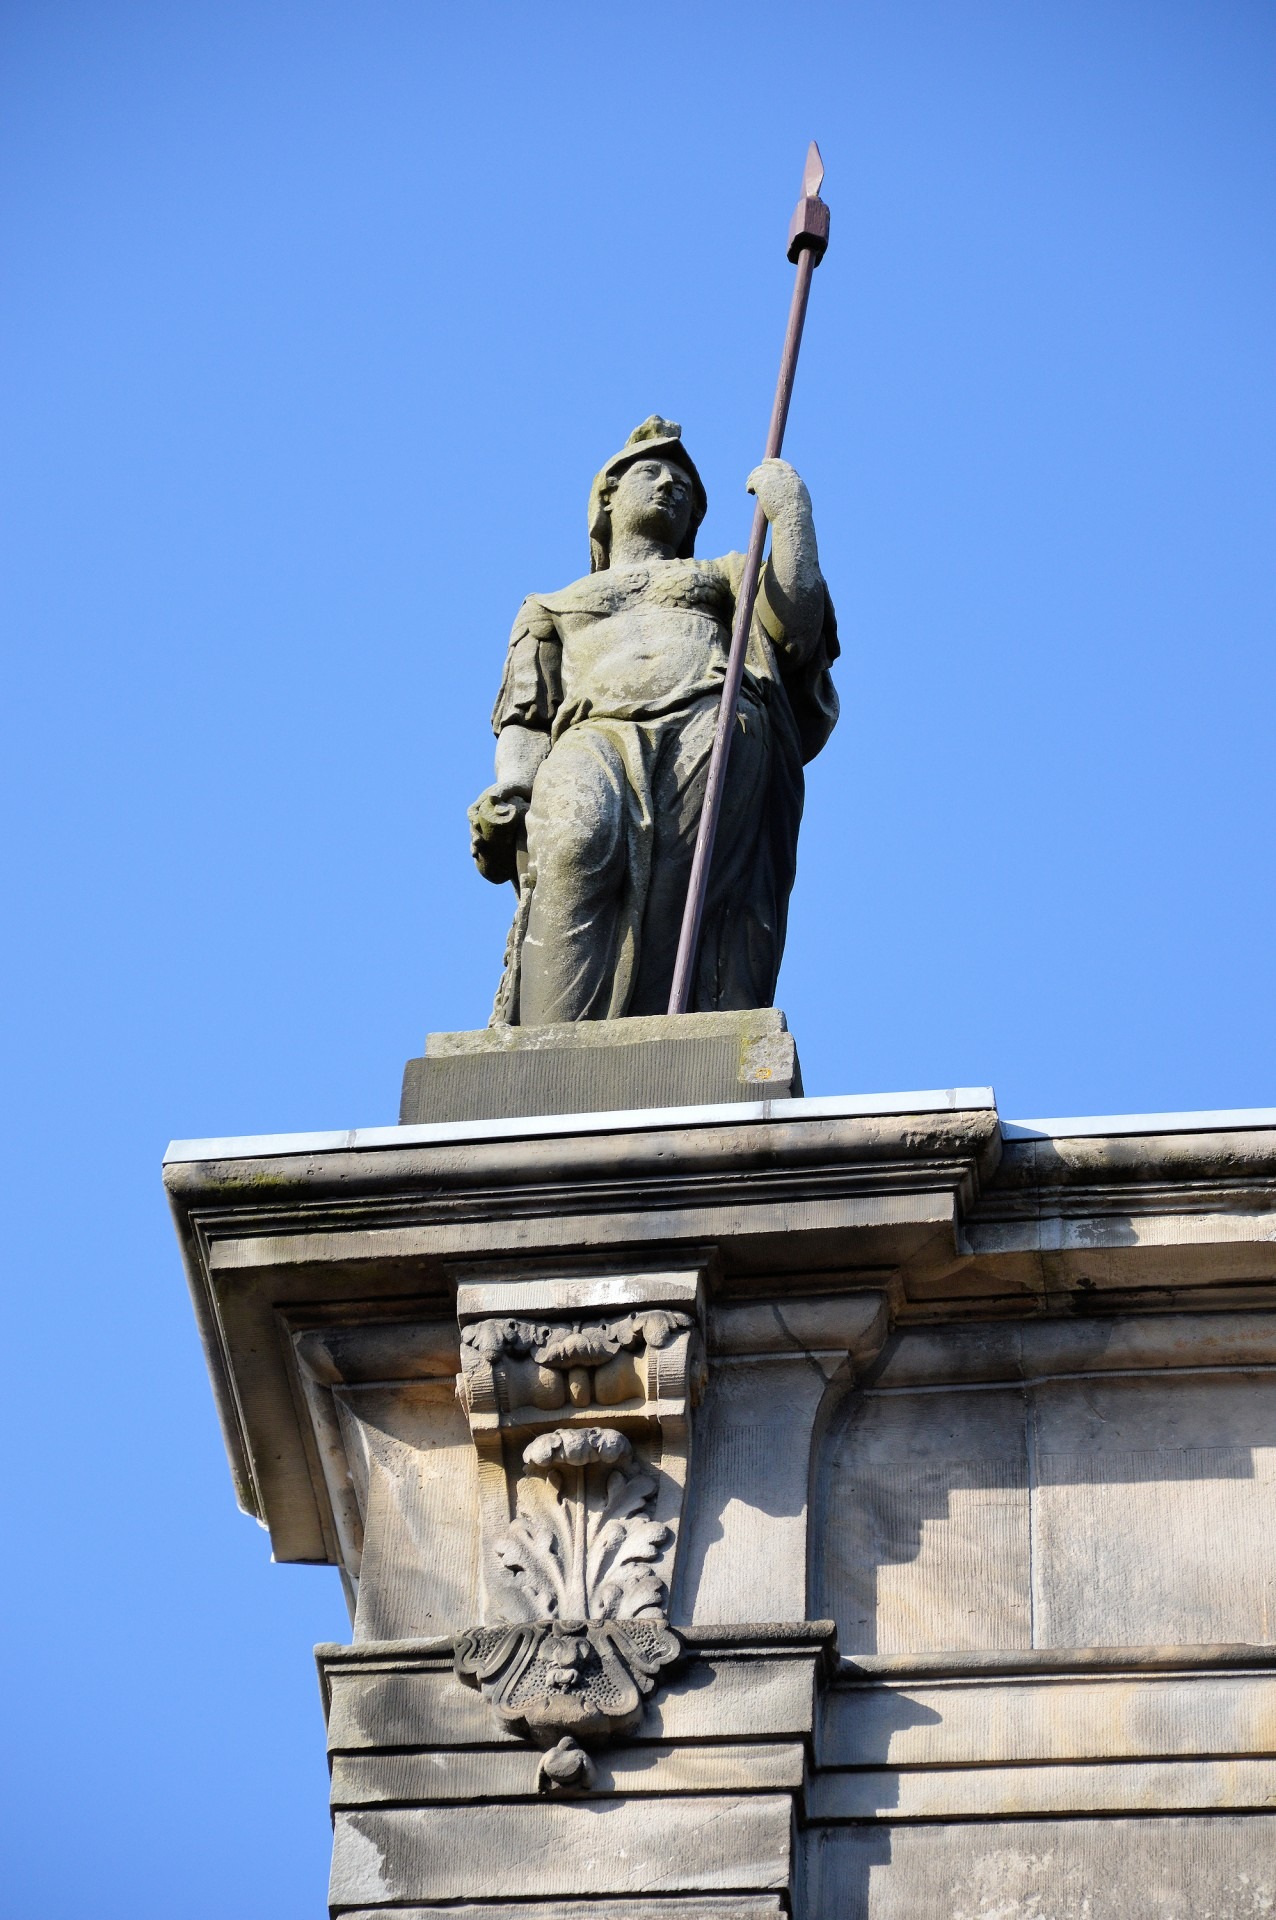
creative, structure, stone, monument, statue, decoration, soldier, artistic, ancient, landmark, blue, artwork, sculpture, memorial, art, figure, creativity, design, historical, stonework